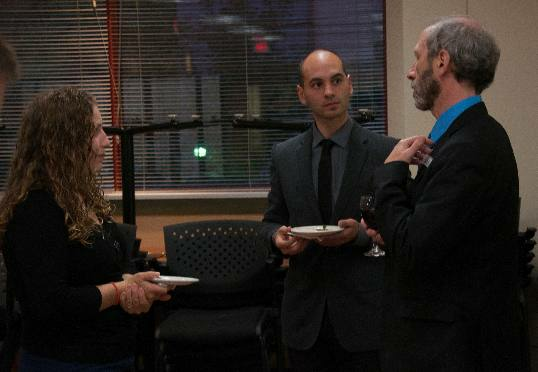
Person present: Yes